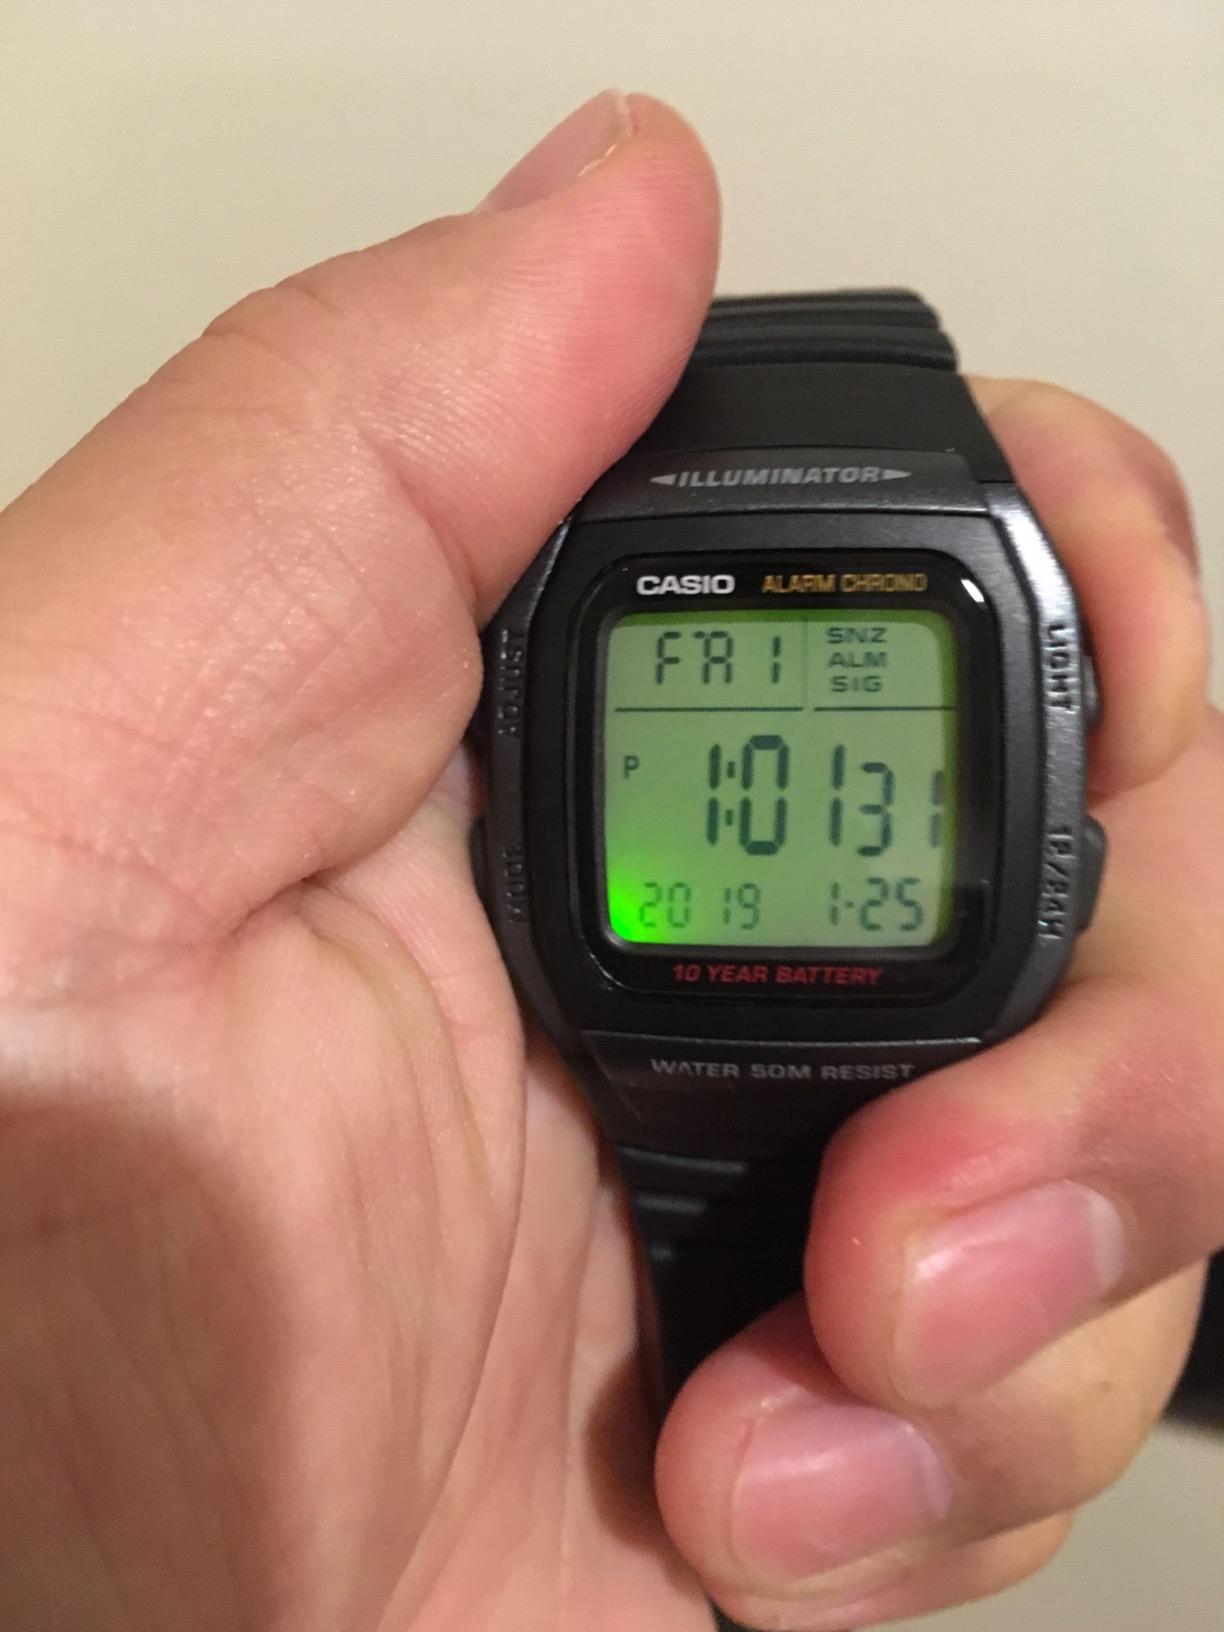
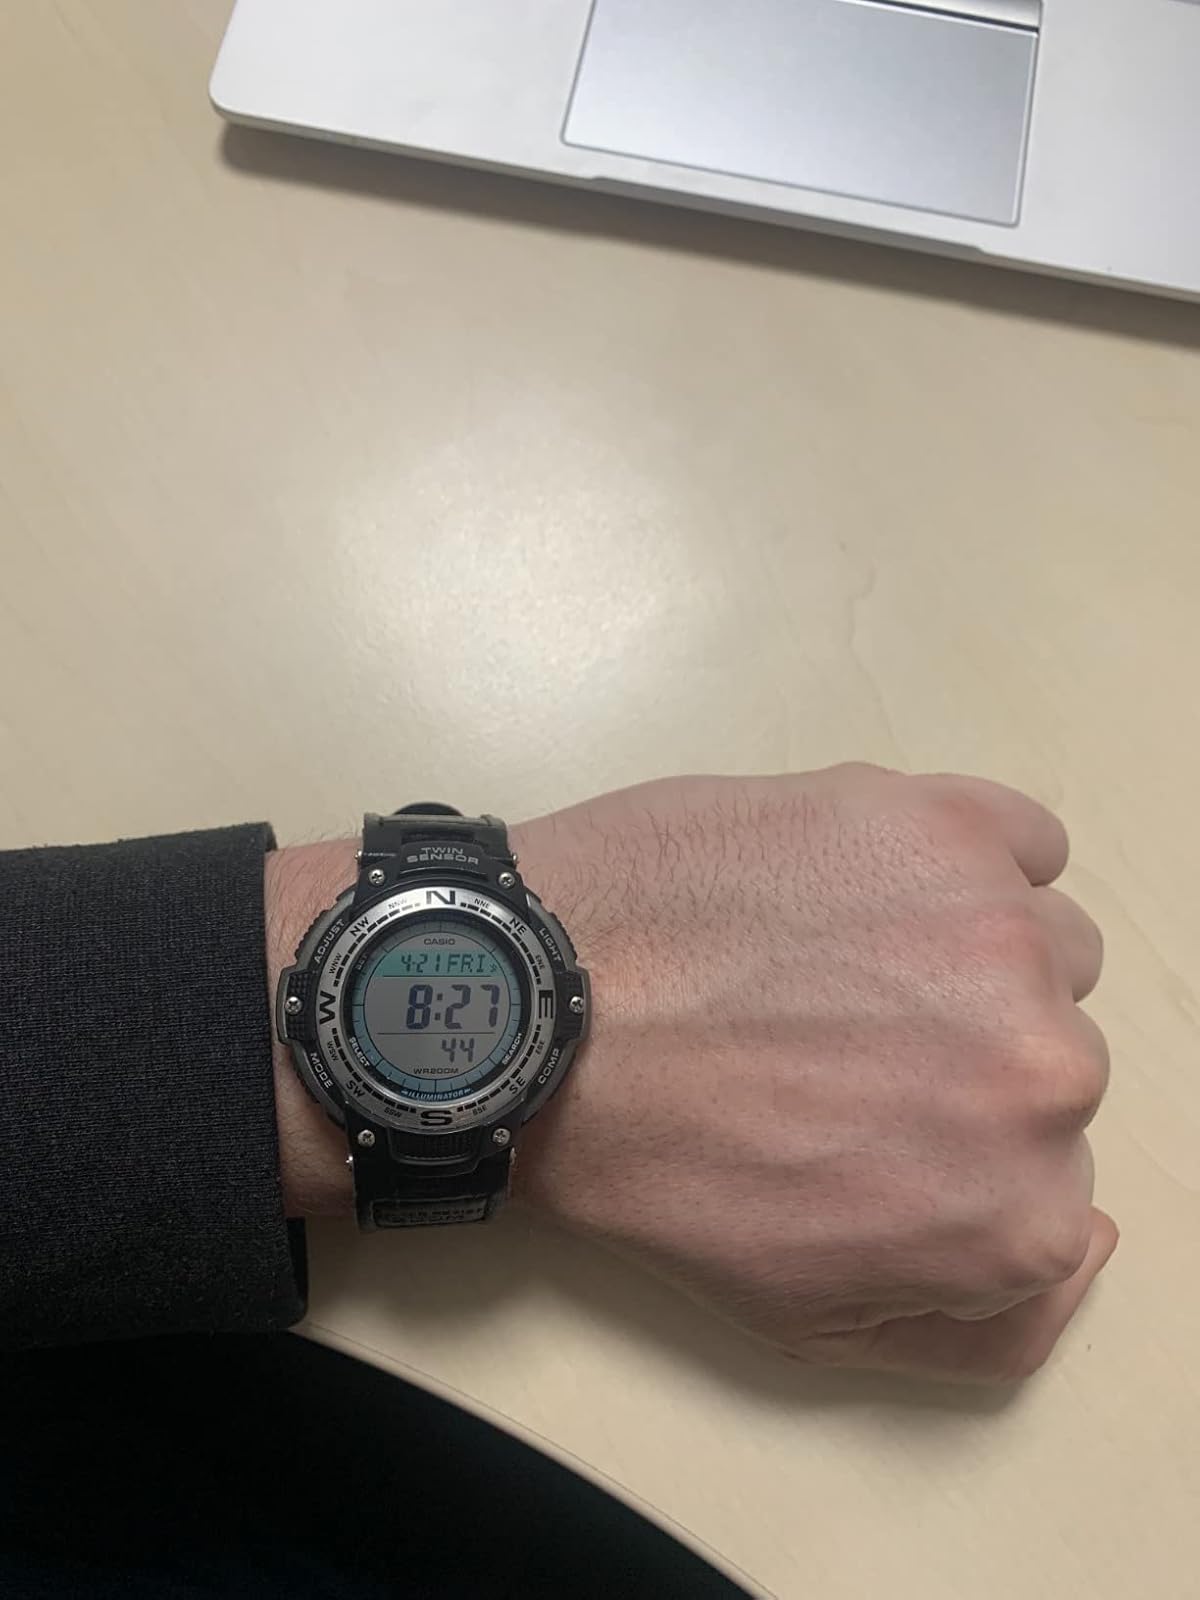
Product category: accessories_watch
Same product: no